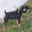
Label: dog